Los Roques Archipelago

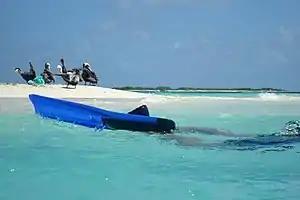
Madrisquí Island, Los Roques

There are several mangrove species: "Rhizophora mangle", "Avicennia germinans", "Laguncularia racemosa" and "Conocarpus erectus", extensive seagrass meadows ("Thalassia testudinum"), halophyte species such as glass grass, red purslane or beach bell ("Sesuvium portulacastrum"), cacti such as a prickly pear cactus or guasábara ("Opuntia caribea") and a crop or melon cactus ("Melocactus caesius").